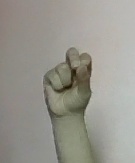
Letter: gaaf